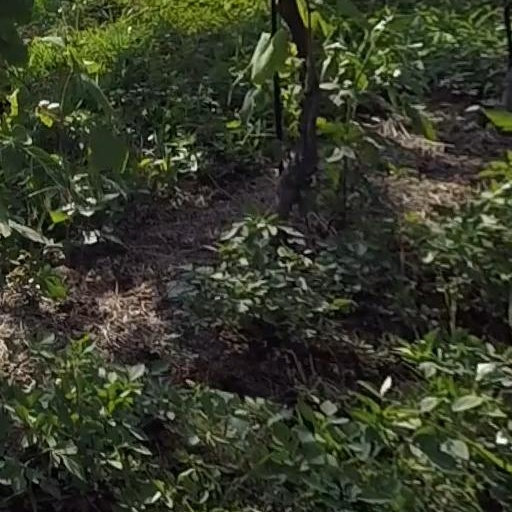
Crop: grape